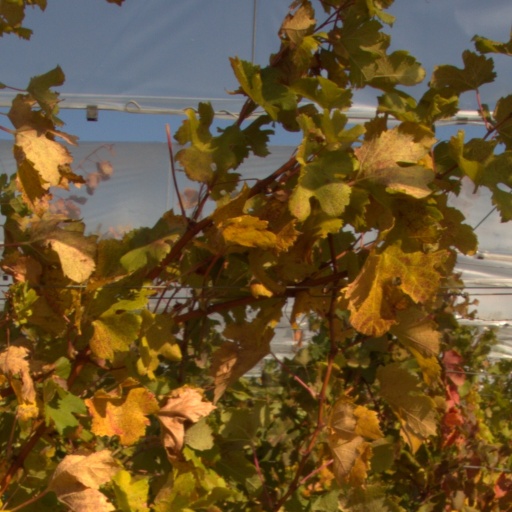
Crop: grape